Ying Wa Girls' School

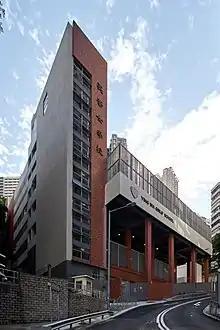
YWGS Breezy Path Campus

In December 2009, Ying Wa announced its redevelopment project. Supported by the Education Bureau, a new campus will replace the existing one on the same Robinson Road-Bonham Road site which has housed the school for over a century. On completion, available ground area will be expanded by about 50%, thus making it possible to overcome the recurring and constant lack of space since the founding.